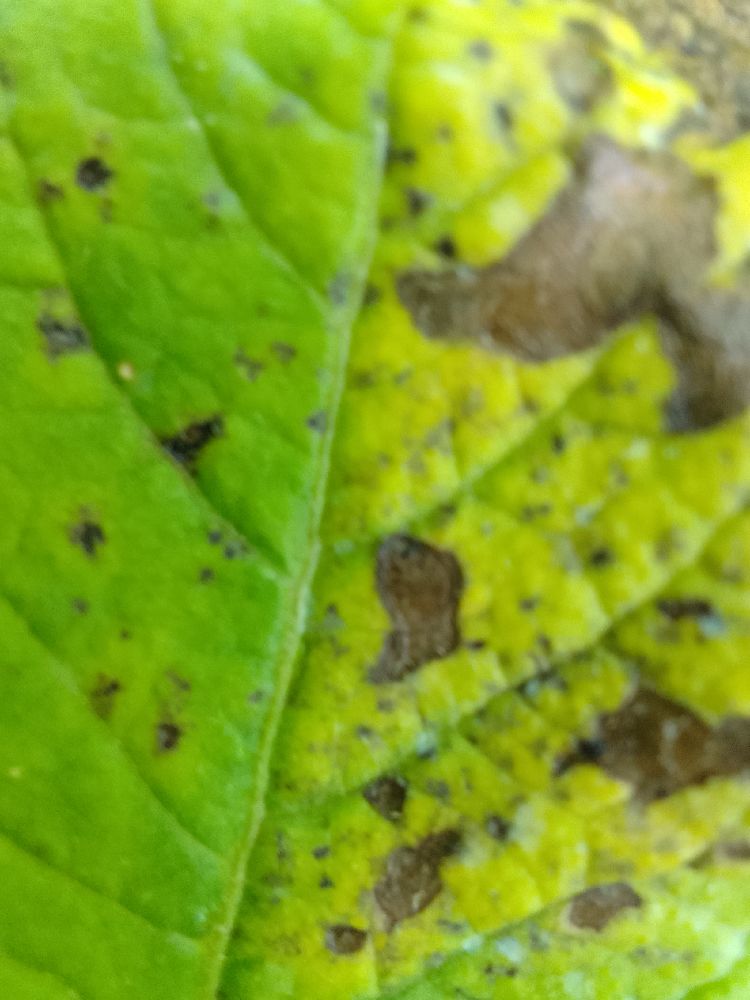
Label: Early blight